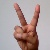
The image shows a hand gesture representing the letter 'V' in Indian Sign Language.